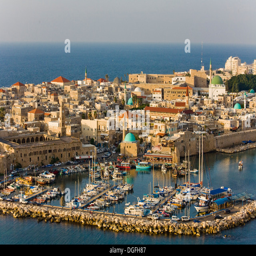
an aerial photo of old city